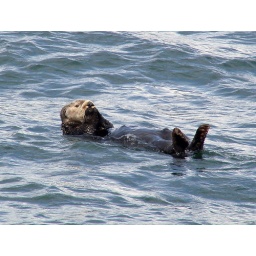
First animal we saw in the water